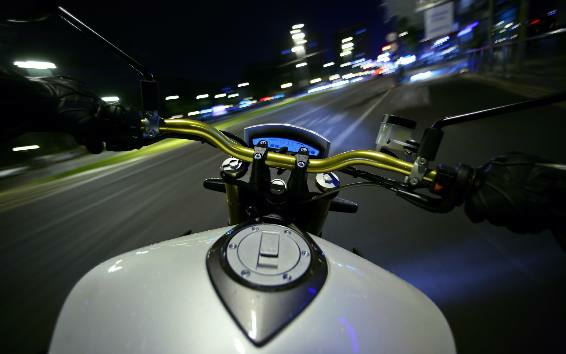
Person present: No